Assassin's Creed Odyssey – Legacy of the First Blade

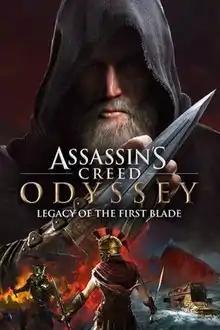

Assassin's Creed Odyssey – Legacy of the First Blade is a downloadable content (DLC) pack developed and published by Ubisoft for the 2018 action role-playing video game "Assassin's Creed Odyssey". Set both during and after the events of the main story, the pack follows the protagonist of the base game, a legendary Greek mercenary known as the Eagle Bearer, as they face a new threat to the Greek World in the form of the Order of the Ancients, a precursor organisation to the Templar Order, who serve as the perennial antagonists of the "Assassin's Creed" series. It also explores the history behind the signature Hidden Blade weapon of the Assassin Brotherhood, and how "Odyssey" is connected to other installments in the "Assassin's Creed" franchise.